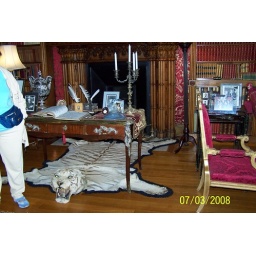
Dunsany Castle - white tiger rug in Library